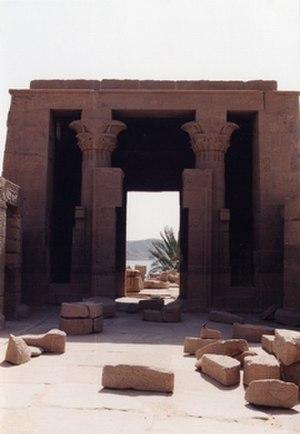
Temple de Philaé